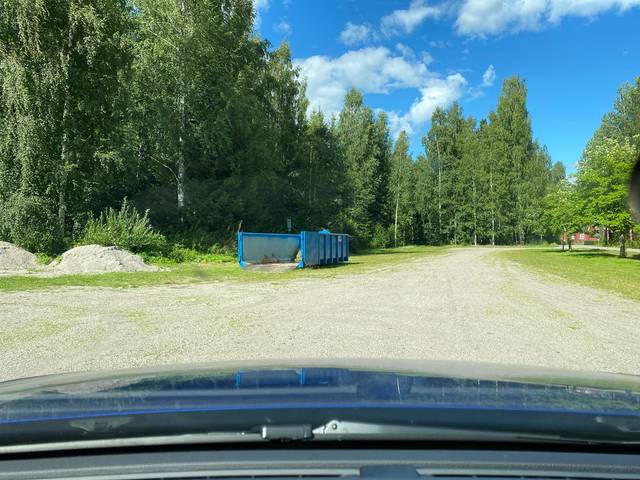
Region: Finland
Coordinates: 61.931, 24.725